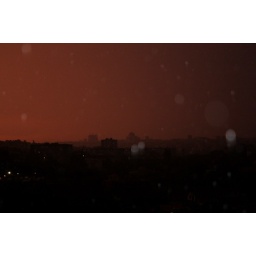
under a blood red sky